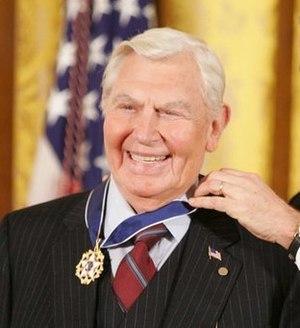
Andrew Samuel « Andy » Griffith est un acteur, scénariste et producteur américain né à Mount Airy, Caroline du Nord le 1ᵉʳ juin 1926 et mort chez lui sur Roanoke Island, Caroline du Nord le 3 juillet 2012, des suites d'une crise cardiaque. Il repose dans son domaine privé à Roanoke island